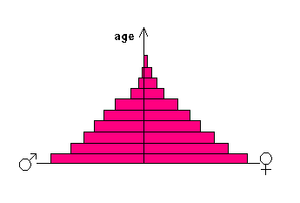
Befolkningspyramide
Navnet på figuren kommer af den ofte udtalte pyramideform på grafen
En befolkningspyramide er en figur, som på en enkel og overskuelig måde viser hvor mange mennesker det findes i et givet område fordelt på alder og køn, undertiden tillige ægteskabelig stilling. Figuren består sædvanligvis af to grafdele, idet befolkningen fordeles efter kønnets alder, fordelt i grupper på et, fem eller ti år.